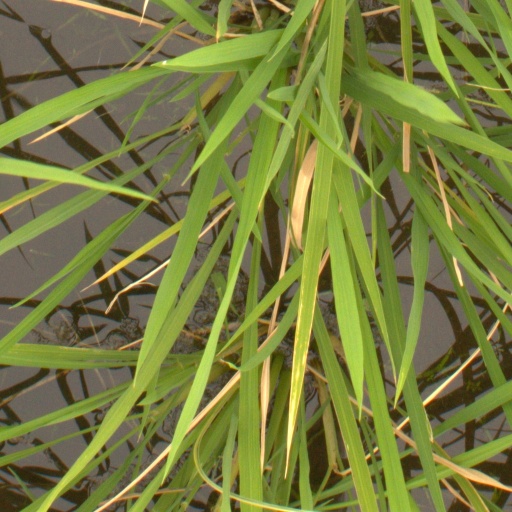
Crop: rice